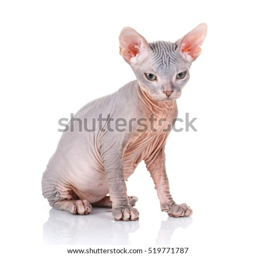
hairless cat posing in studio on a white background